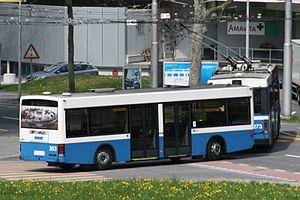
Les trolleybus de Lucerne font partie du réseau de transports en commun de l'agglomération de Lucerne, en Suisse. Mis en service en 1941, le réseau de trolleybus a graduellement remplacé l'ancien tramway de Lucerne.